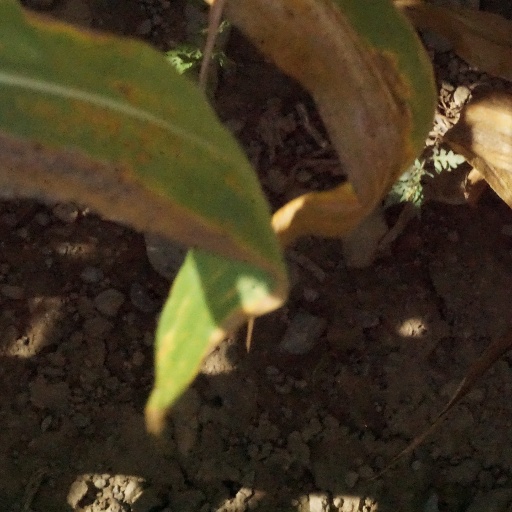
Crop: maize; corn